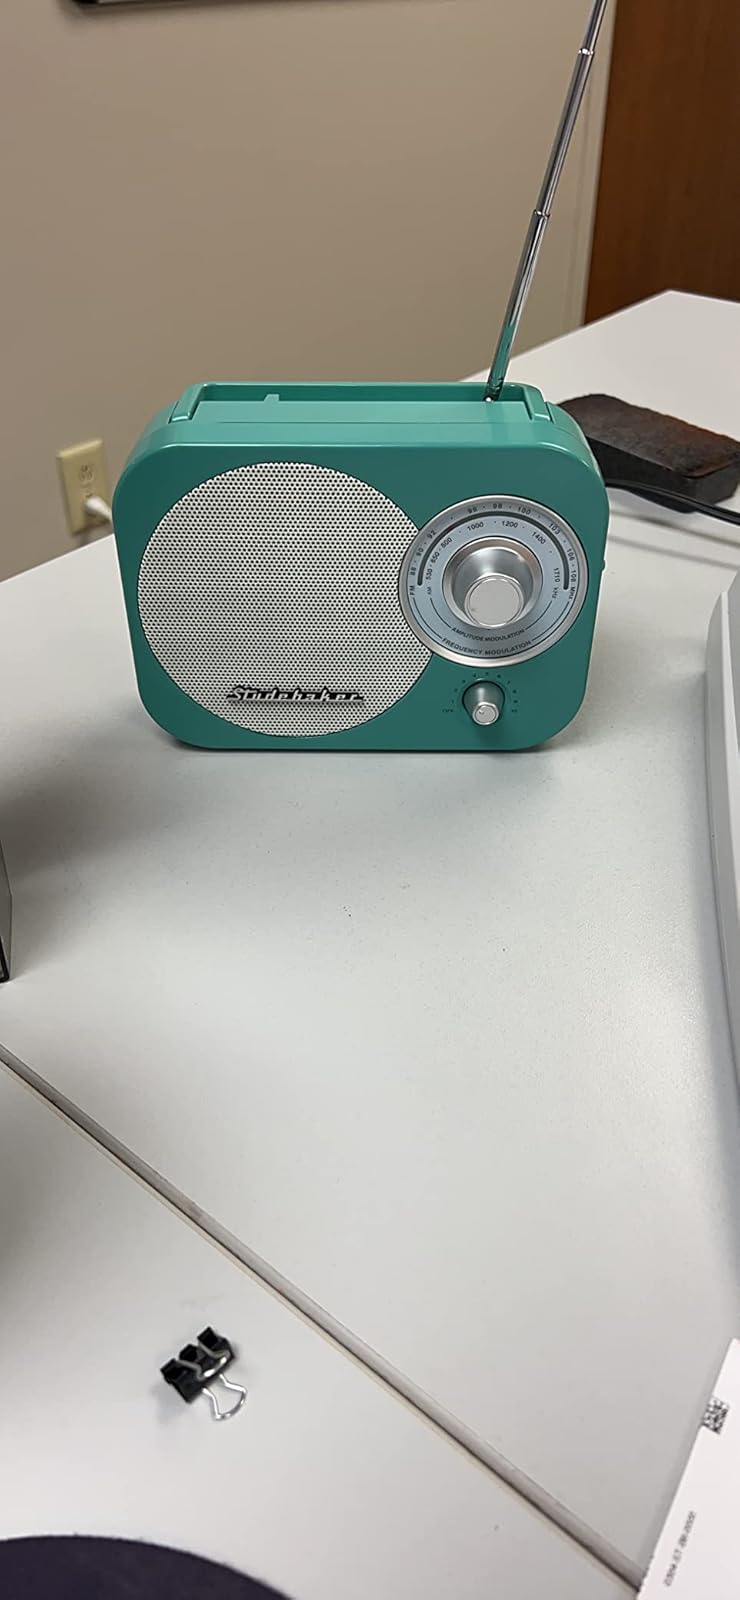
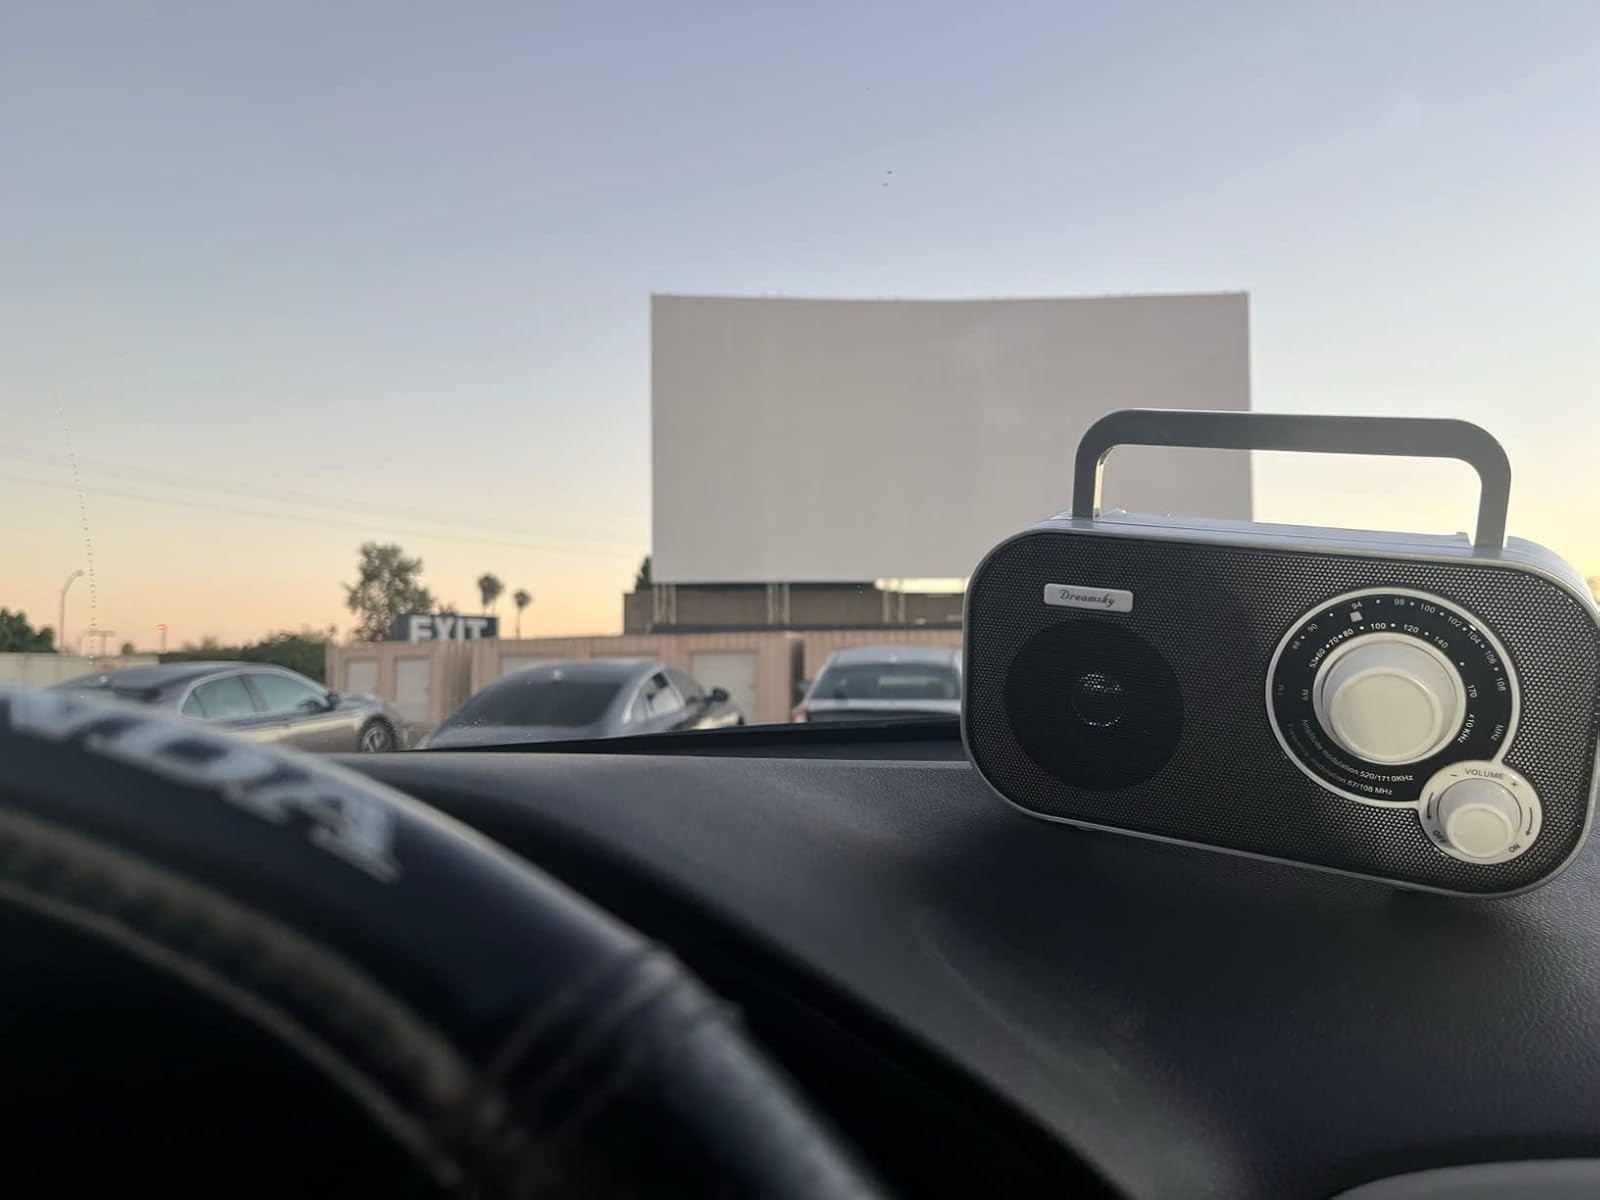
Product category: radio
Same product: no